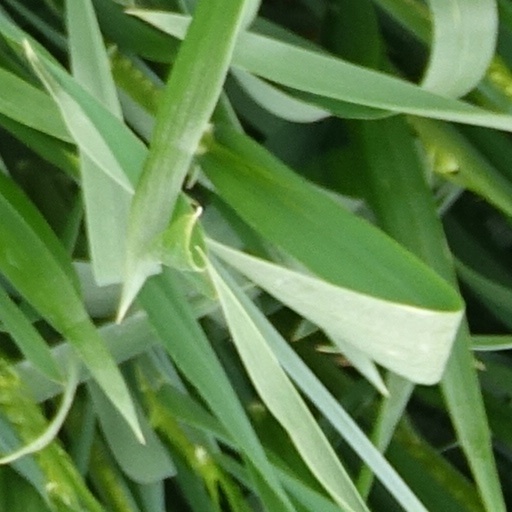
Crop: wheat